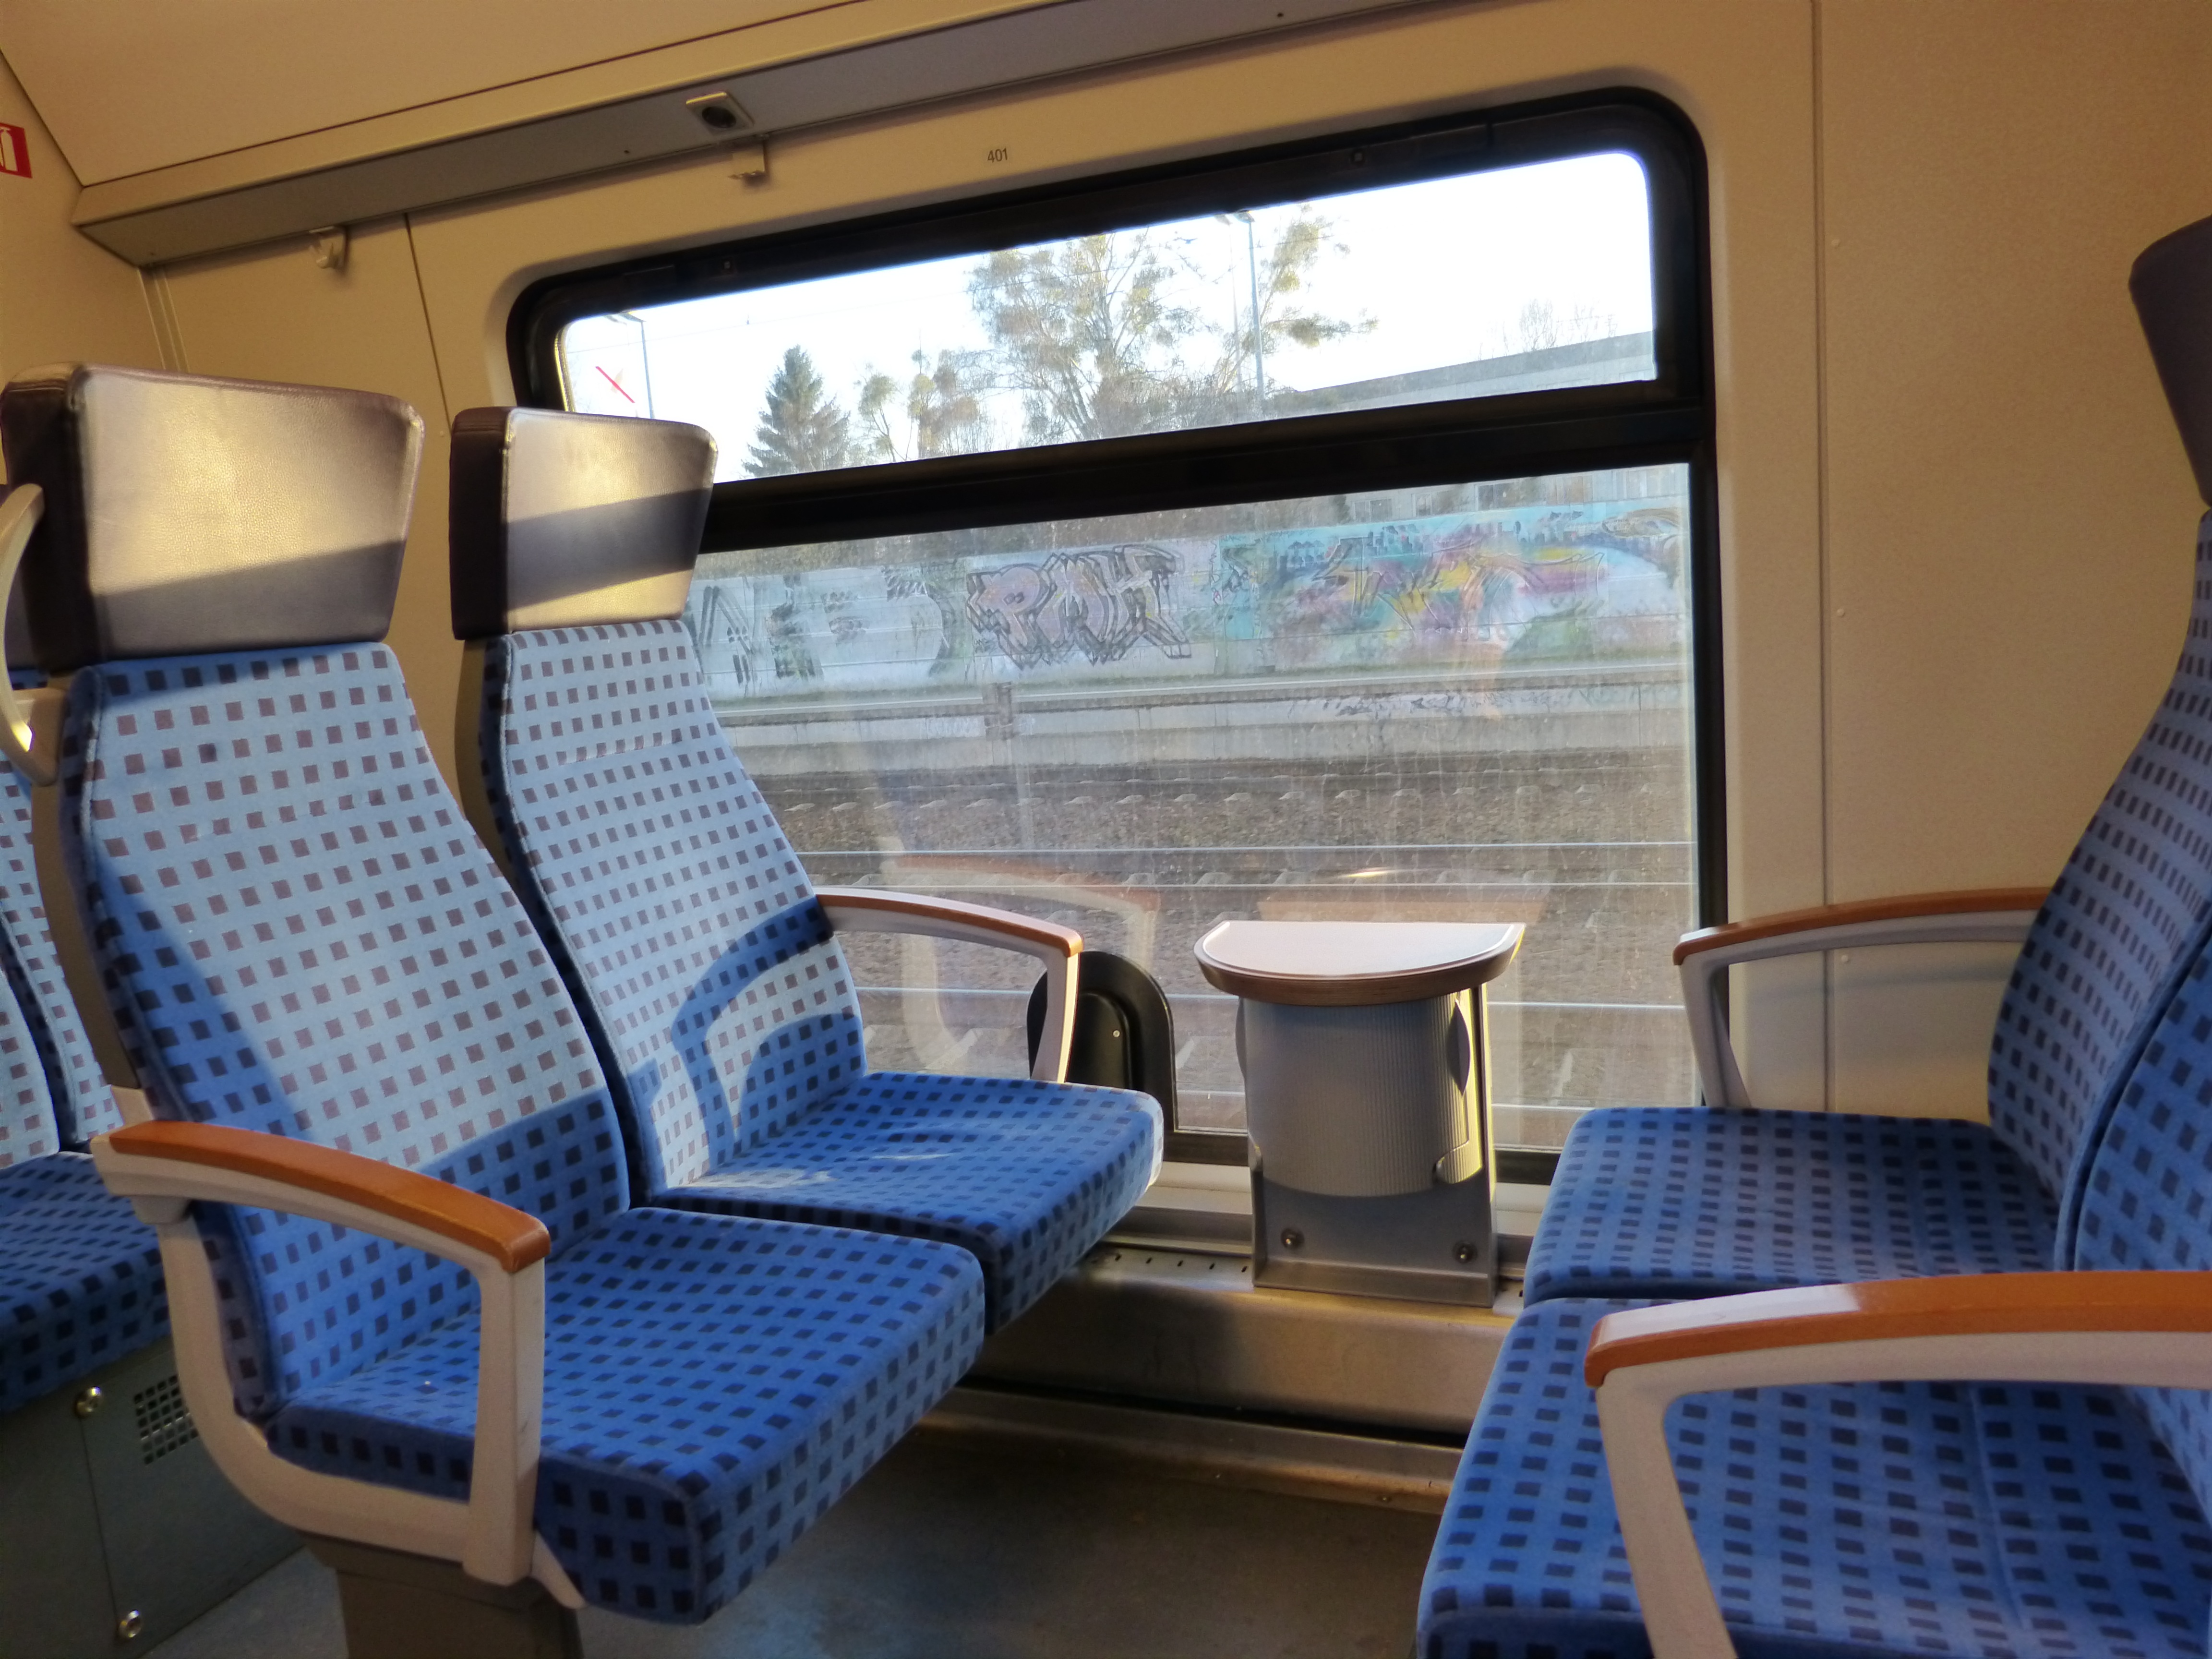
vehicle, blue, living room, furniture, room, interior design, sit, art, minibus, deutsche bahn, regional train